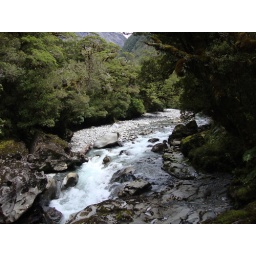
The river disappears into a chasm as shown in the series of photographs. It shows the power of water